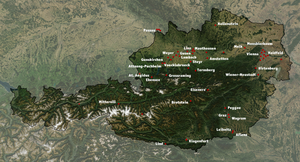
Le camp de Mauthausen était un camp de concentration instauré par le régime nazi du Troisième Reich autour des villages de Mauthausen et de St. Georgen/Gusen en Haute-Autriche à environ 22 km de Linz.